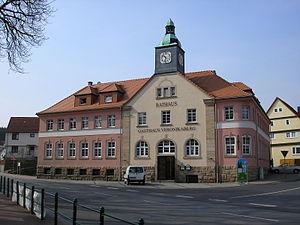
Martinroda est une municipalité allemande du land de Thuringe, dans l'arrondissement d'Ilm, au centre de l'Allemagne. En 2015, sa population est de 822 habitants.